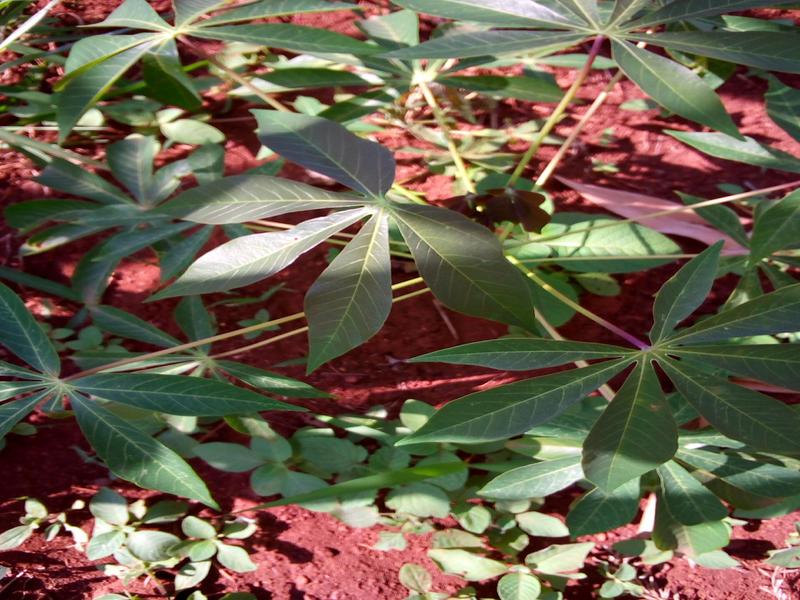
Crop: cassava
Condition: healthy